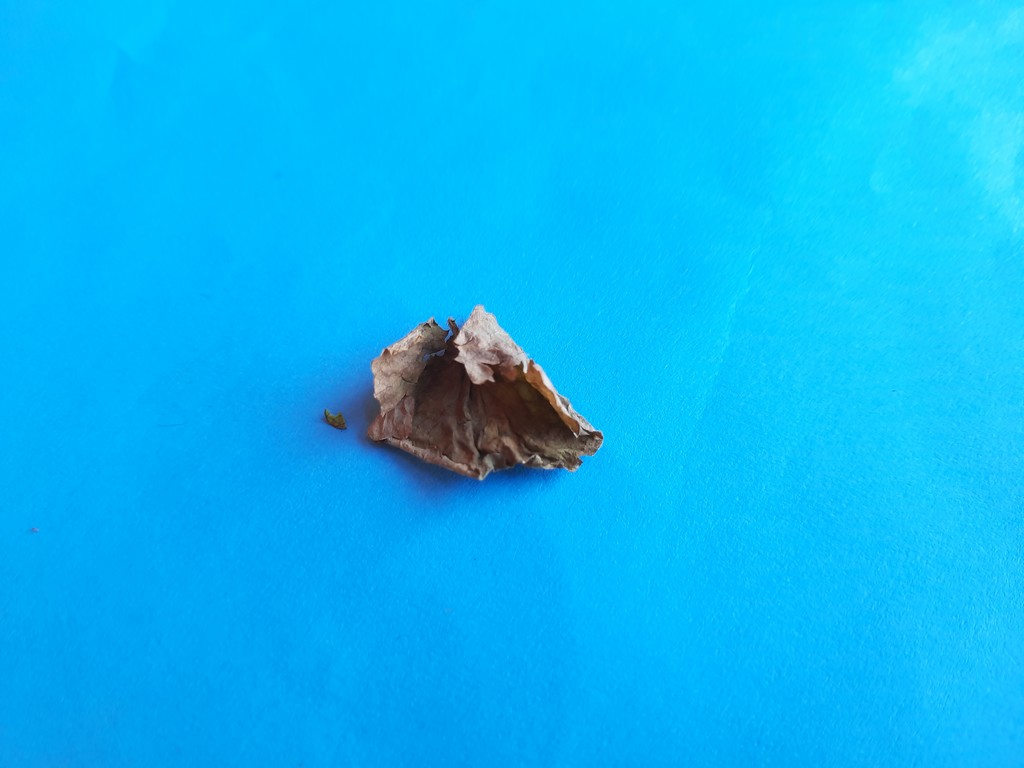
Label: Dried